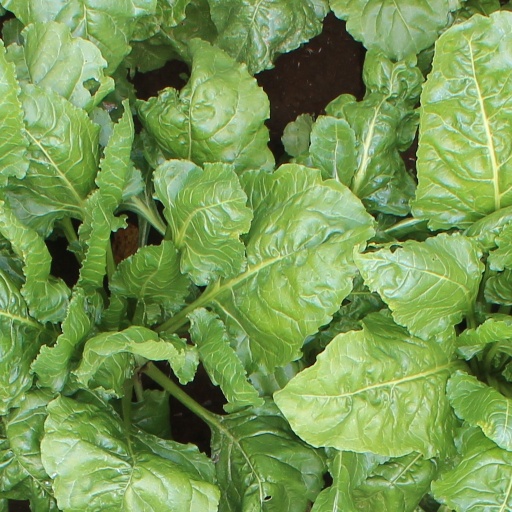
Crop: sugar beet